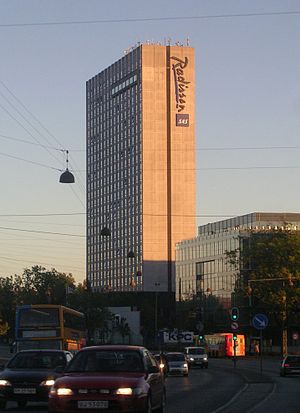
Radisson Hotels & Resorts
Radisson Blu Scandinavia Hotel i København.
Radisson Hotels & Resorts er en verdensomspændende hotelkæde, der omfatter 435 hoteller i 61 lande. Hotellerne har i alt 102.000 værelser. Kædens første hotel blev bygget i Minneapolis i Minnesota, USA i 1909 og blev opkaldt efter den franske opdagelsesrejsende Pierre-Esprit Radisson, der levede i det 17. århundrede. Radisson Hotels blev købt af Curt Carlson i 1962 og ejes stadig af Carlson Companies.